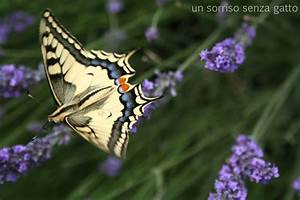
Label: butterfly